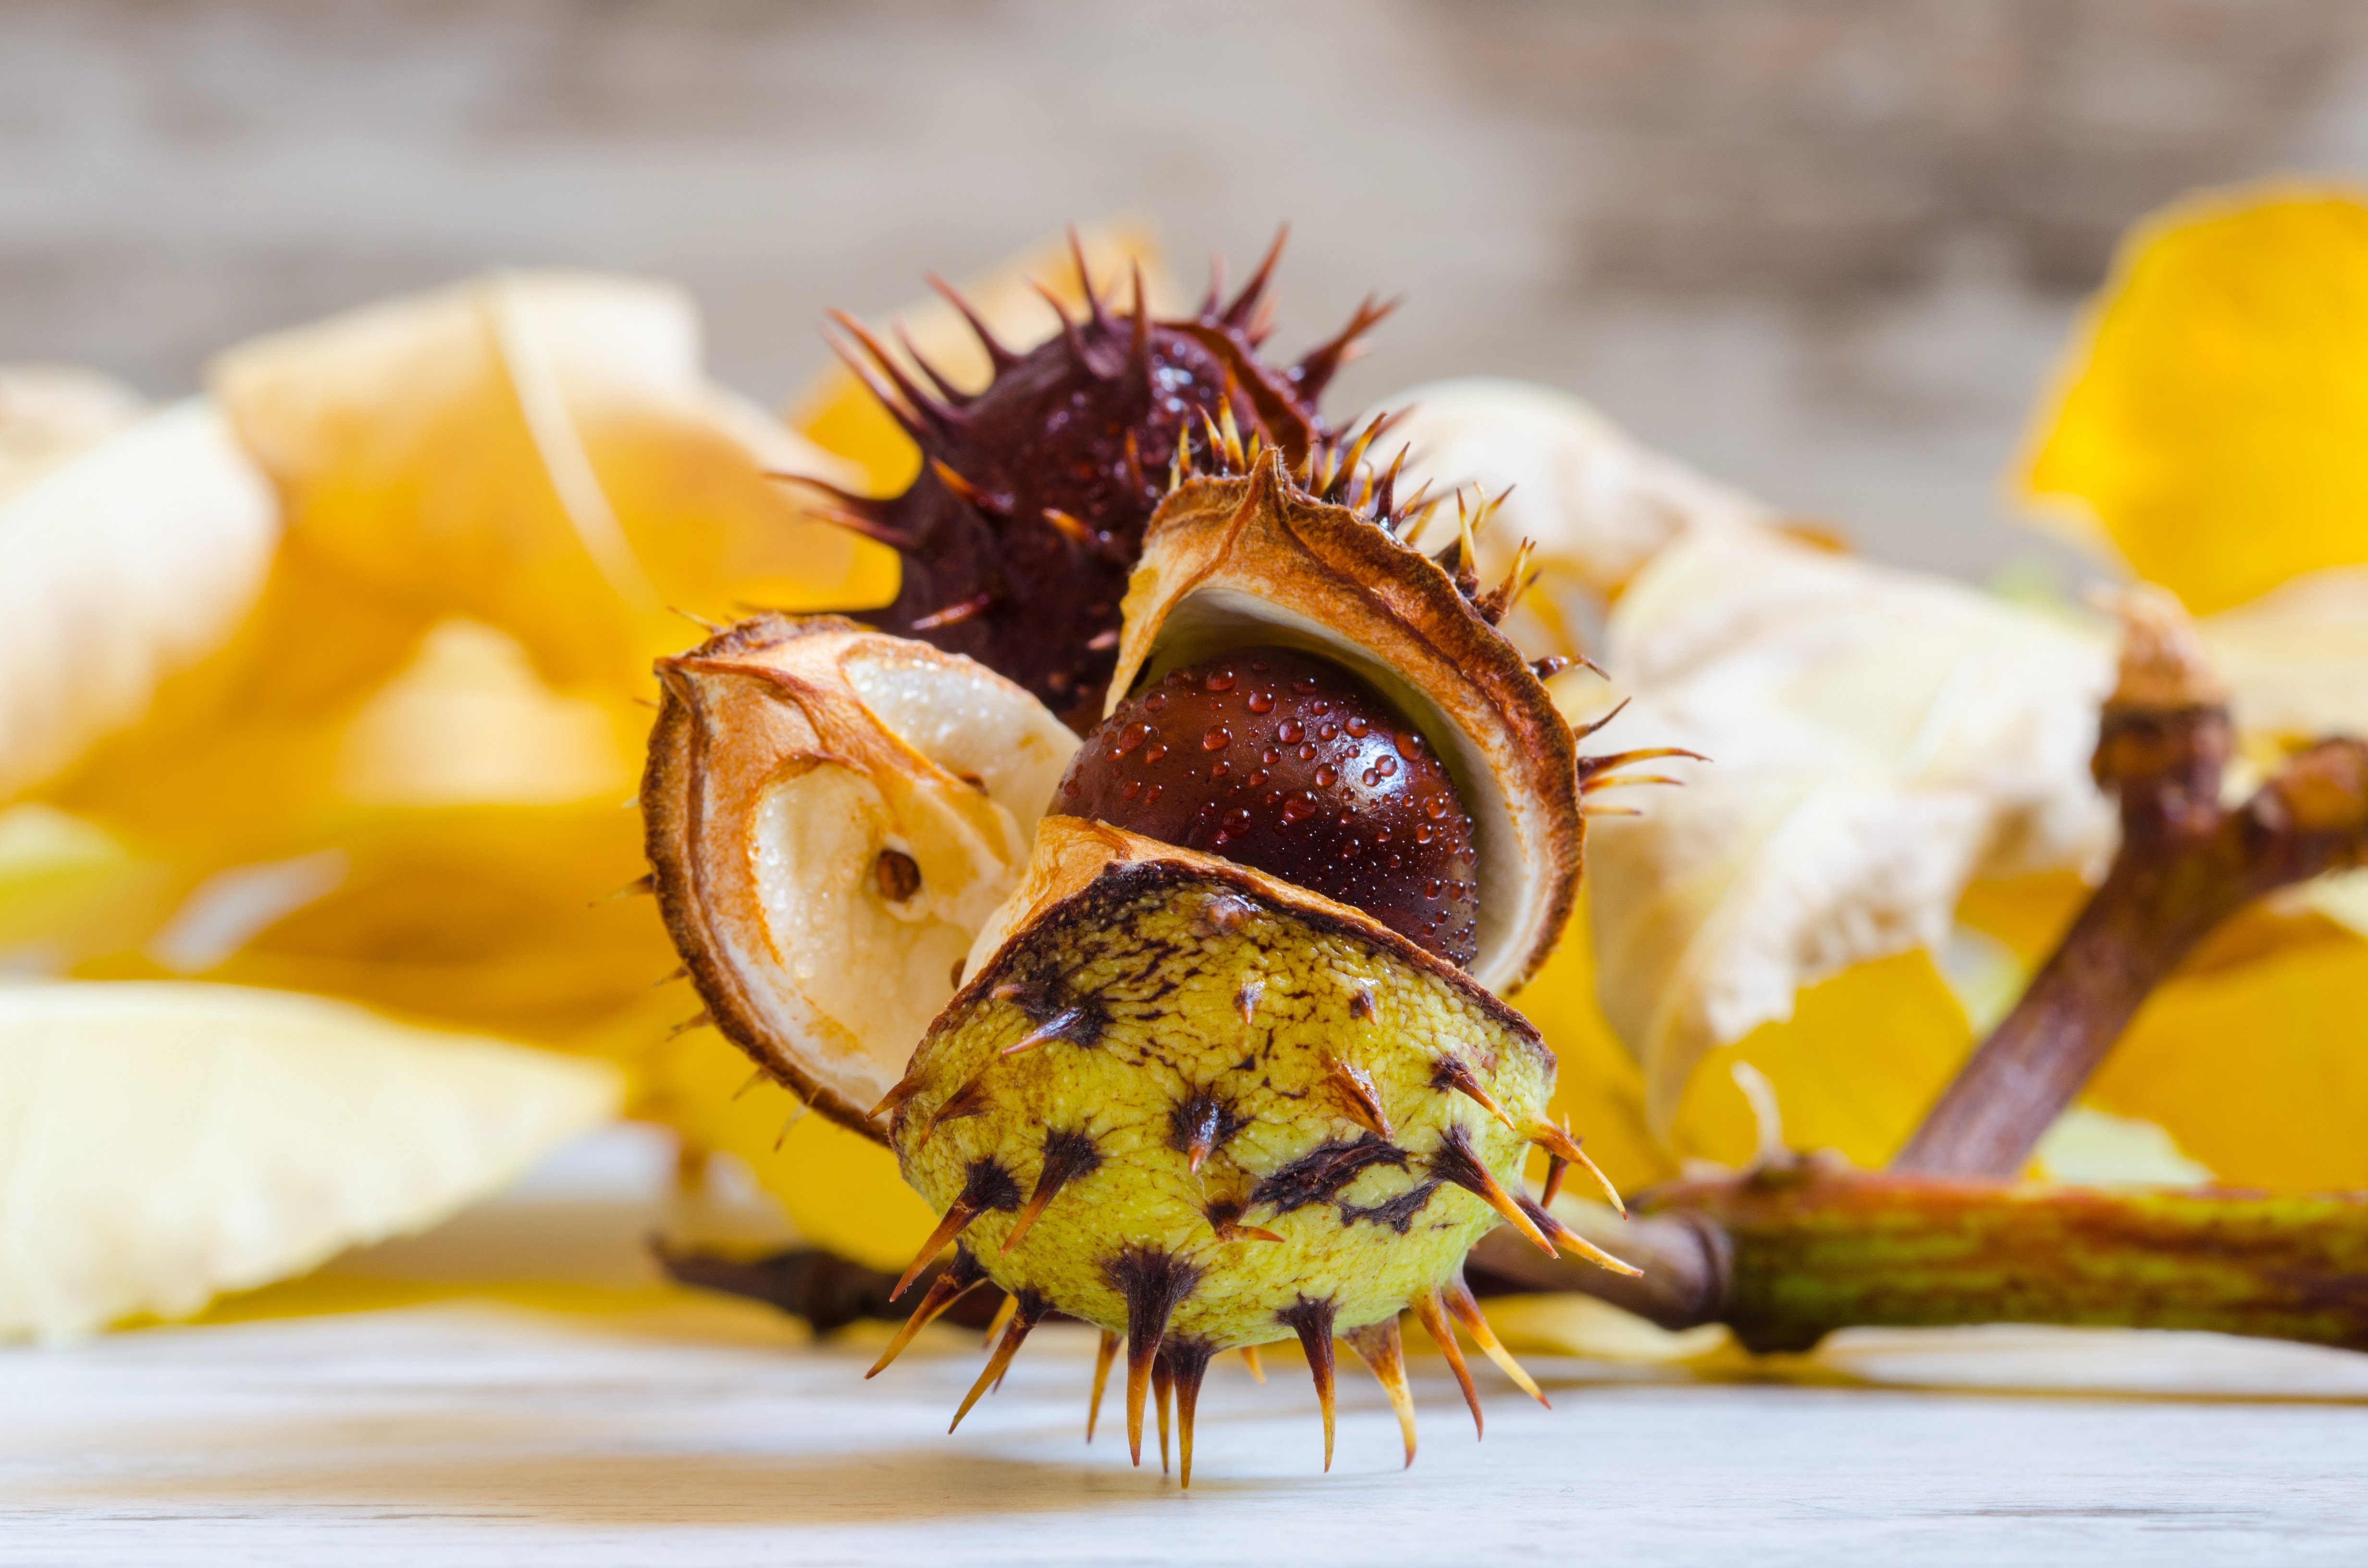
photography, leaf, flower, produce, insect, autumn, yellow, flora, fauna, invertebrate, close up, bee, spikes, nectar, chestnut, macro photography, horse chestnut, honey bee, conker, membrane winged insect